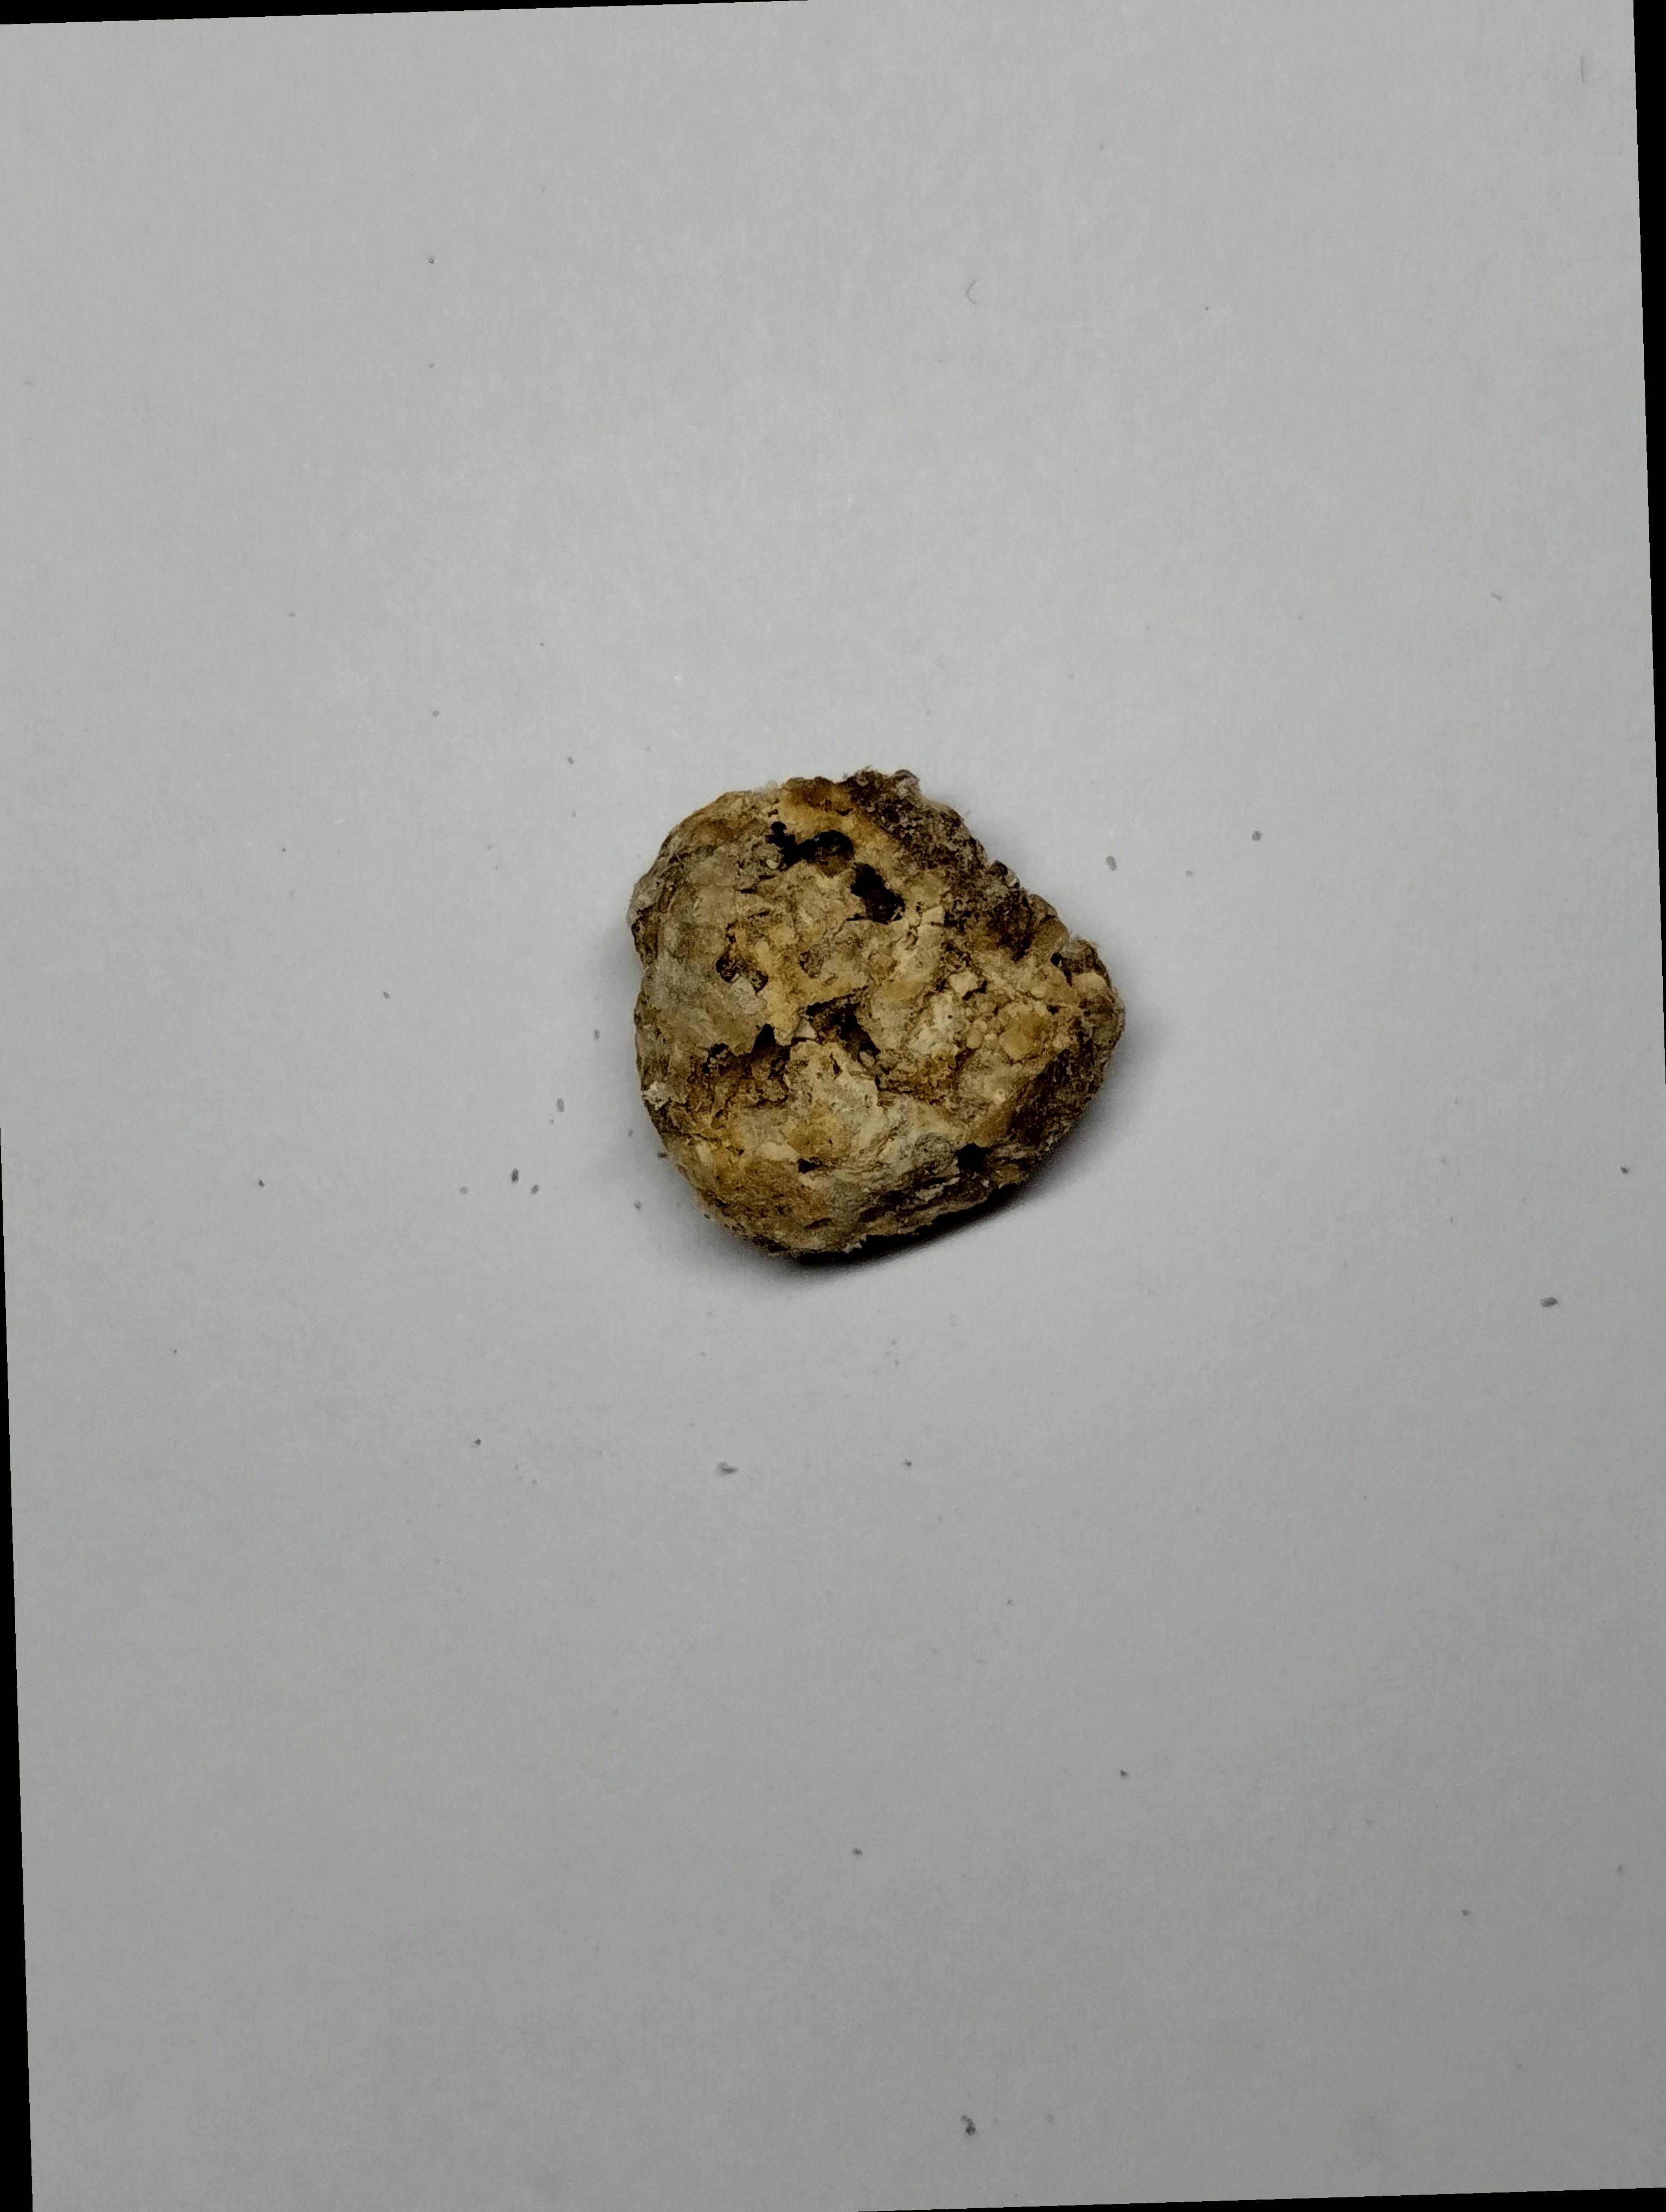
Label: rusak (damaged seed)